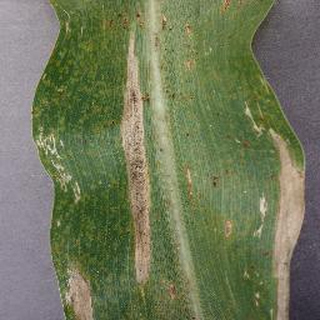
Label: corn_northern_leaf_blight